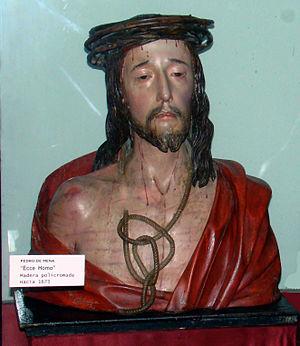
Pedro de Mena y Medrano, est un sculpteur baroque considéré comme l'un des principaux représentants de l'école grenadine.